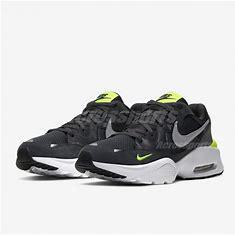
Brand: Nike
Model: Air Max Fusion